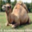
Label: camel